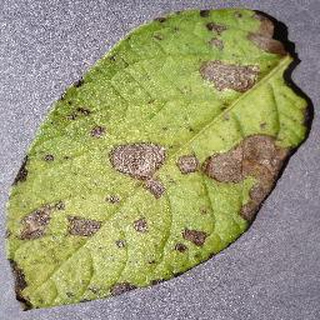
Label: potato_early_blight